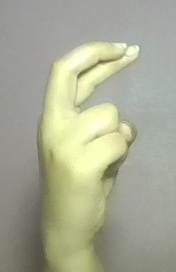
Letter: zay